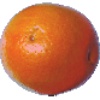
Label: Tangelo 1